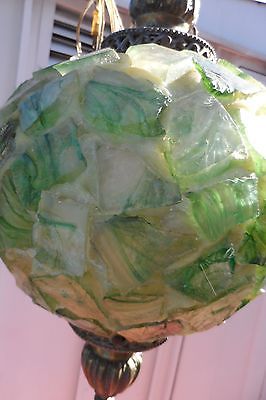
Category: lamp